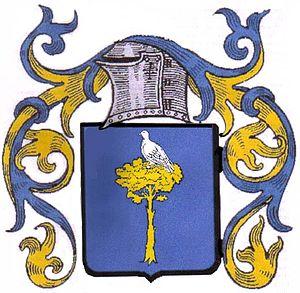
Blason Rambaud de Montgardin
Ancelle est une commune française située dans le département des Hautes-Alpes, en région Provence-Alpes-Côte d'Azur.